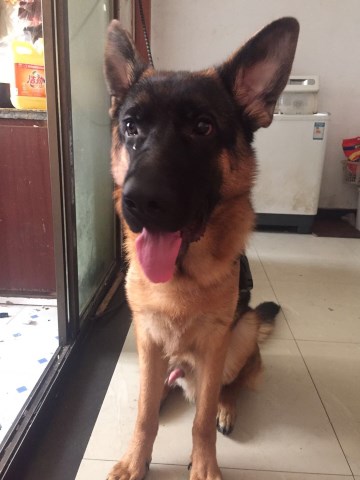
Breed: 211-n000018-German_shepherd